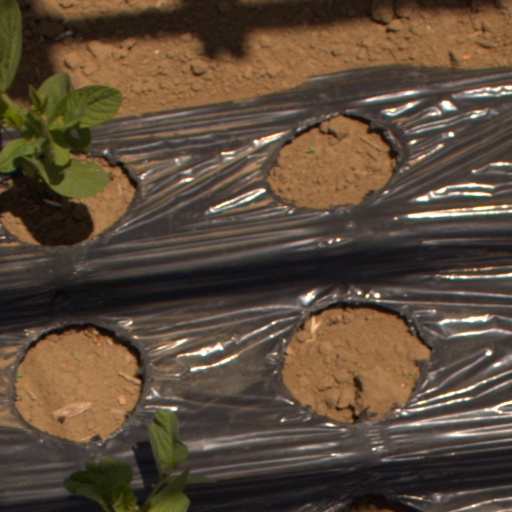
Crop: Jerusalem artichoke